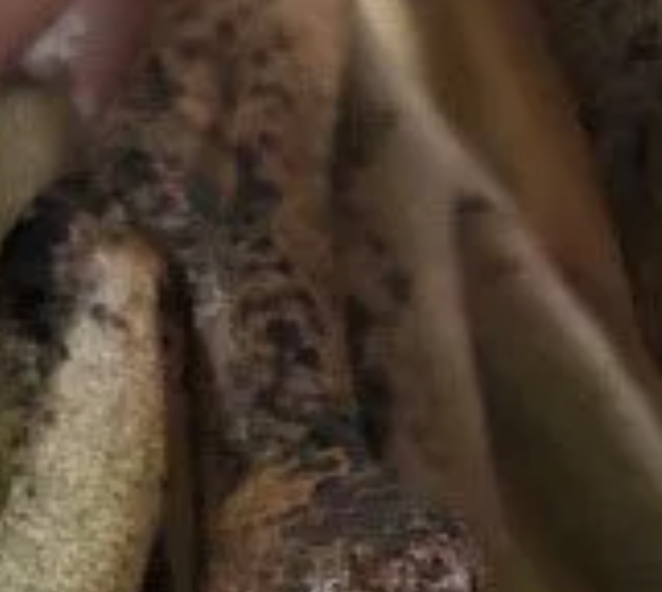
Label: sooty_mold